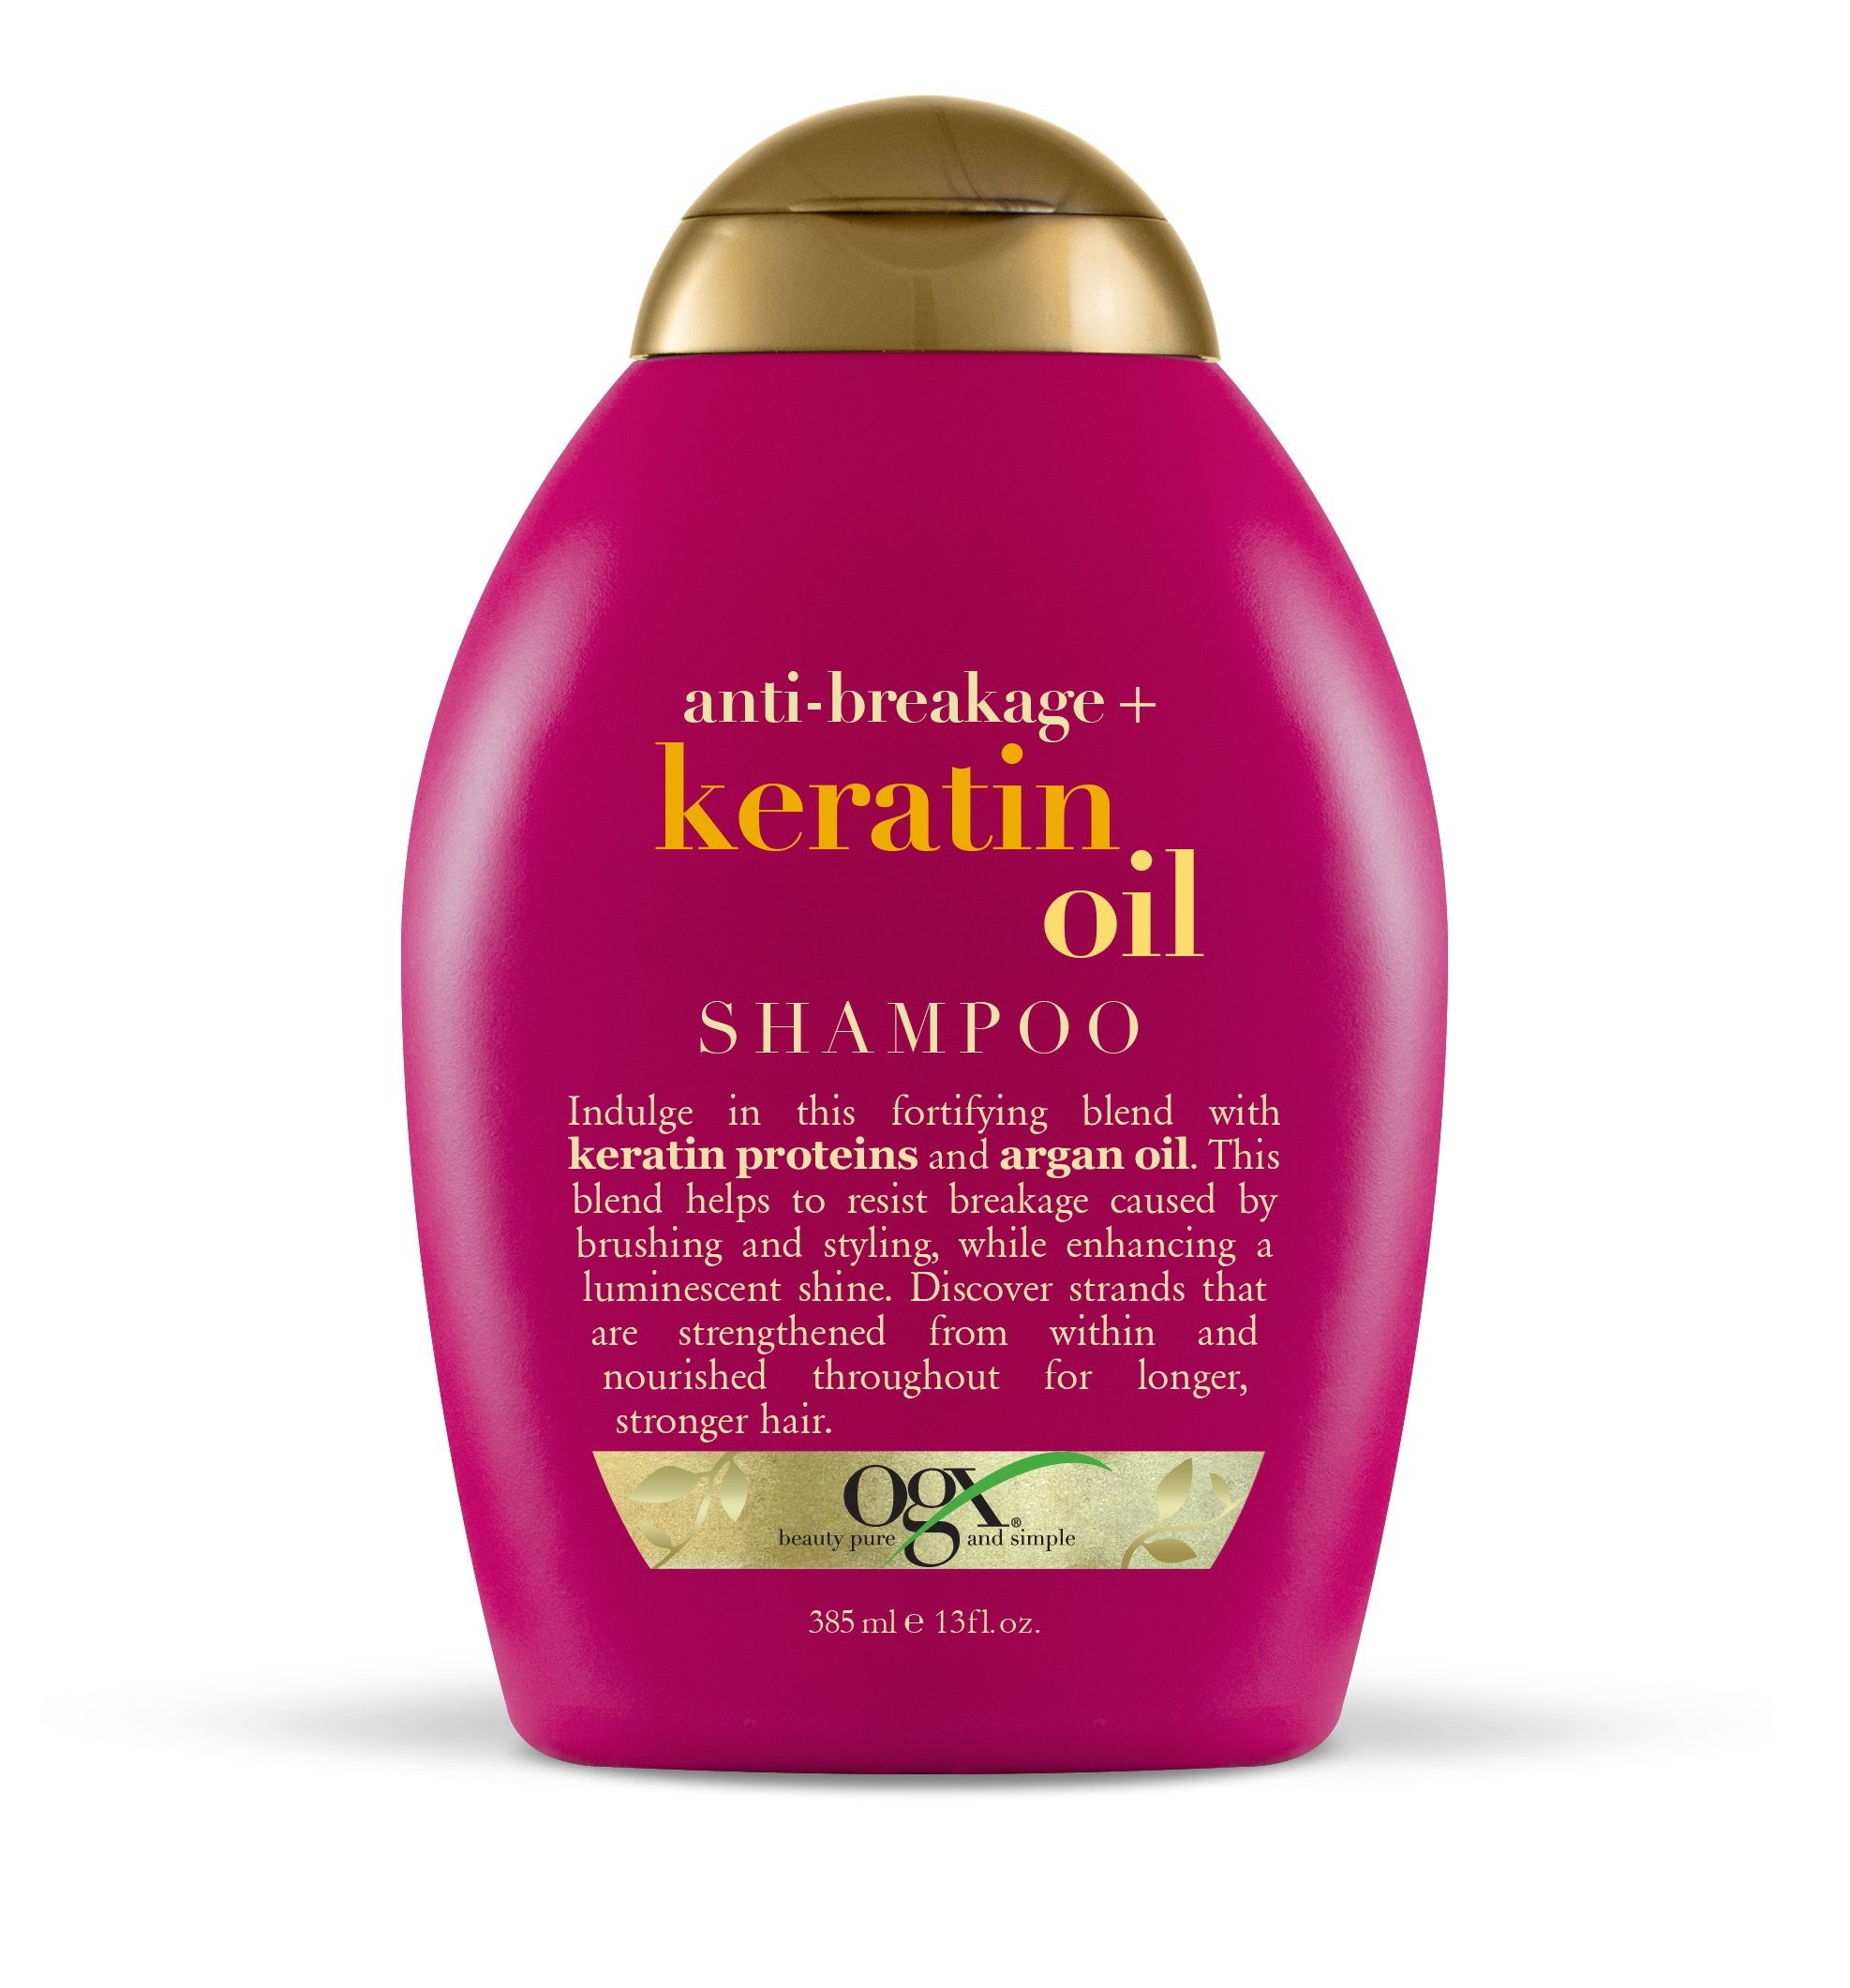
Item Name: OGX Anti-Breakage Keratin Oil Shampoo, 13 Ounce
Bullet Point 1: STRONGER, SOFTER LOOKING HAIR: With OGX's Anti-breakage + Keratin Oil formula,rock smoother, softer looking locks. This creamy shampoo blended with keratin proteins and argan oil will help increase elasticity, keeping your hair strong and supple.
Bullet Point 2: RESIST BREAKAGE: Fortifying blend infused with argan oil and keratin proteins helps your hair resist breakage from brushing, while making your hair look smooth and shiny. This formula will leave you & your hair happy, with smoother, stronger looking locks
Bullet Point 3: BEAUTY PURE AND SIMPLE: OGX hair care products are inspired by nature. We don’t try to make hair look “perfect” because we’d rather make hair look fuller, smoother, straighter, curlier, or bouncier & smell irresistible while we’re at it.
Bullet Point 4: ROCK WHAT YOU'VE GOT: OGX hair care products are designed to bring out the best in your hair, no matter what type or texture. Whether you need quenching moisture for curly hair, protection for colored hair, blowout cream, or matte pomade--we've got you.
Bullet Point 5: THE OGX DIFFERENCE:Try OGX if you've used products by Pureology, Head & Shoulders, Kerastase, Paul Mitchell, Batiste, Biolage, Pantene, Redken, Oribe, Loreal, Herbal Essences, TreSemme, Matrix, Bumble & Bumble, Biolage, Bed Head, Deva Curl, Living Proof
Value: 13.0
Unit: fl oz

Price: 9.29